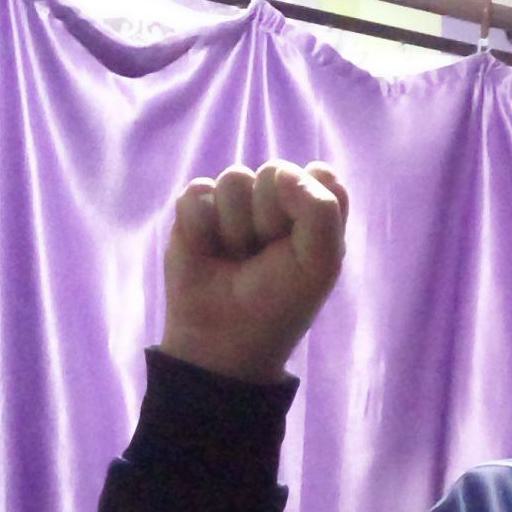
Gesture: fist